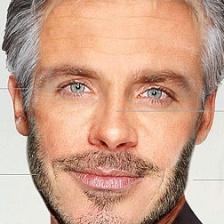
Label: faces